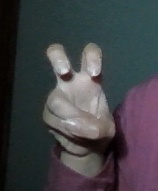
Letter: toot